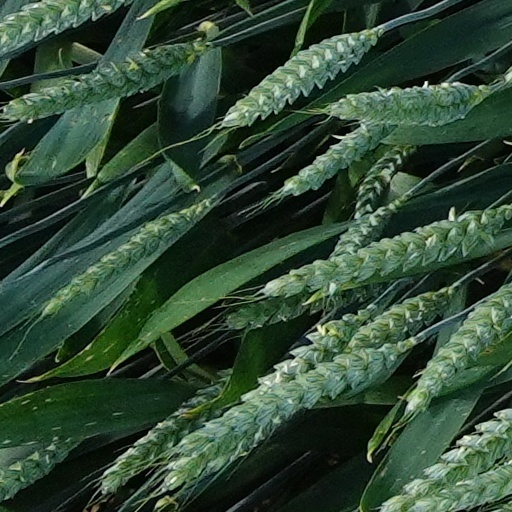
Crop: wheat